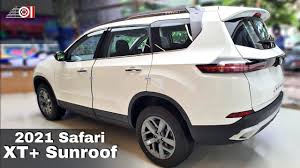
Label: noambulance